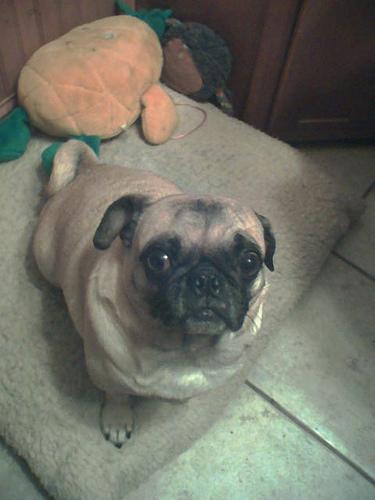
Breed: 798-n000130-pug